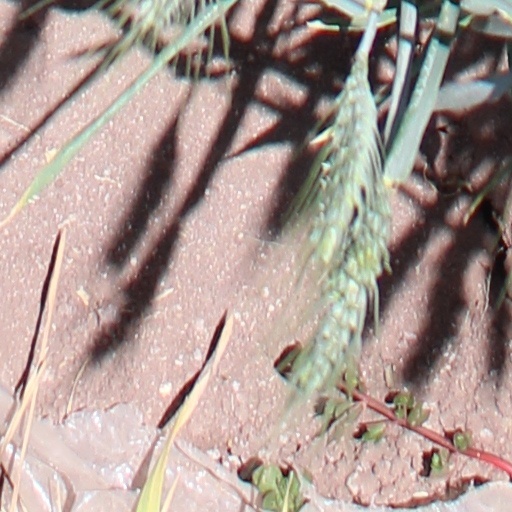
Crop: wheat